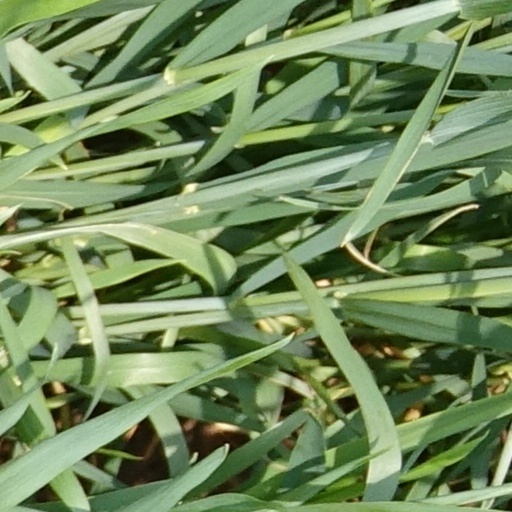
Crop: wheat